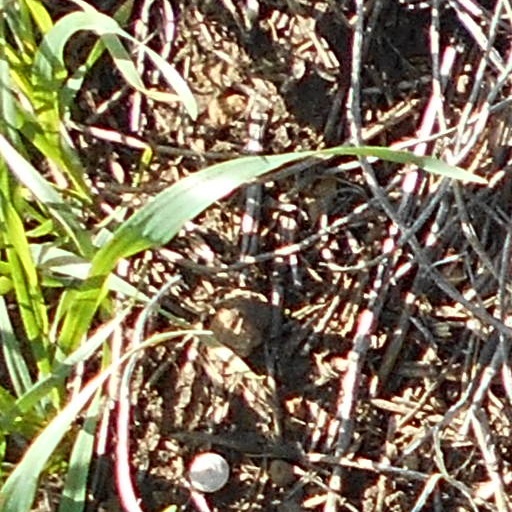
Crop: wheat